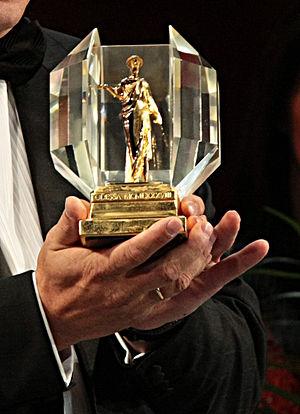
Le Festival international du film d'Odessa est un festival annuel du film tenu au milieu du mois de juillet à Odessa, en Ukraine et qui s'est tenu pour la première fois du 16 au 24 juillet 2010.